Kimigayo

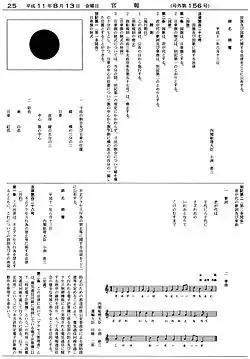
The "Act on National Flag and Anthem (Japan)" as it appears in the Official Gazette on 15 August 1999

The "Act on National Flag and Anthem" was passed on 13 August 1999, choosing both the "Hinomaru" and "Kimigayo" as Japan's national symbols. The passage of the law stemmed from a suicide of a school principal in Hiroshima who could not resolve a dispute between his school board and his teachers over the use of the "Hinomaru" and "Kimigayo".